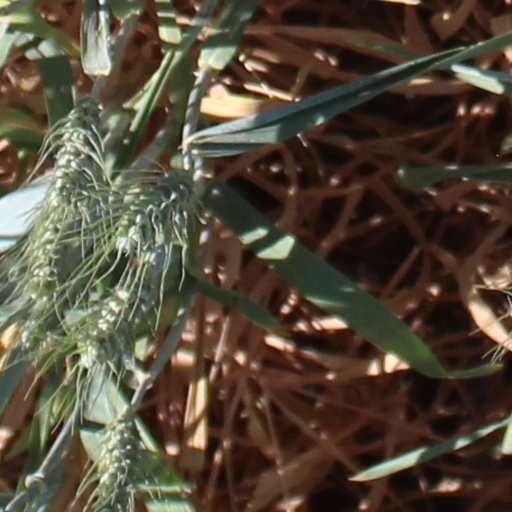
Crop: wheat